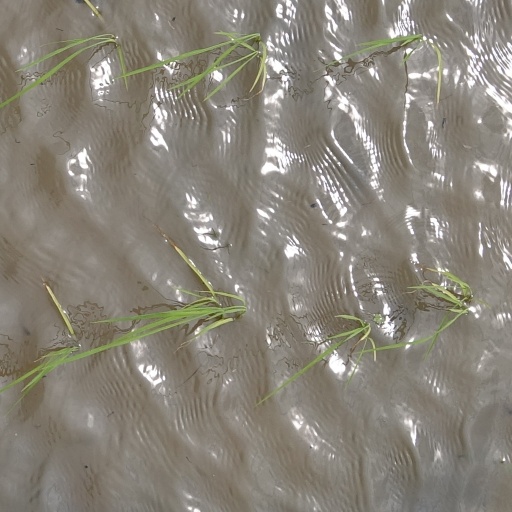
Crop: rice